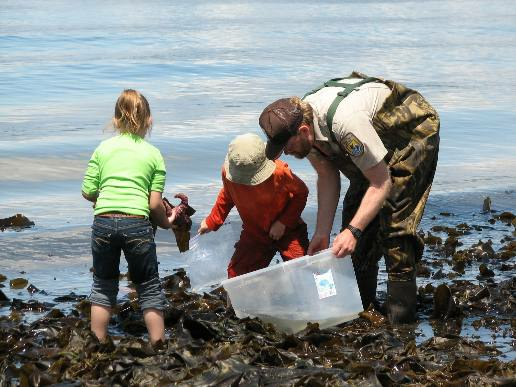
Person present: Yes